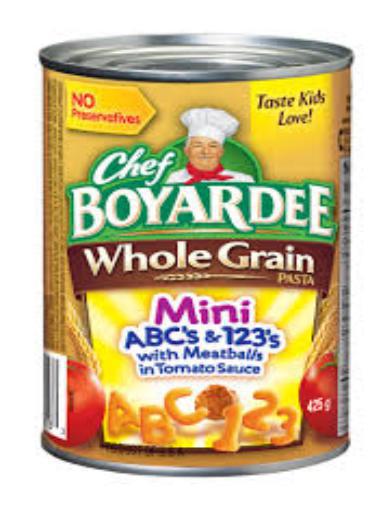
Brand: Chef Boyardee
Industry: Food